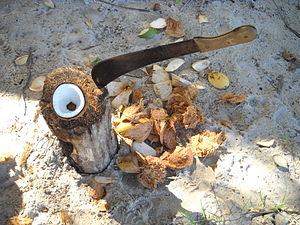
Noix de coco
La noix de coco est le fruit du cocotier ; un des représentants de la famille des palmiers ou Arécacées. L'inflorescence complète peut atteindre 1 mètre de long. Le fruit, qui peut mesurer jusqu'à 30 cm de diamètre, est lisse et de couleur vert clair ou orange lorsqu'il n'est pas mûr, tirant sur le brun et recouvert d'une épaisse couche de fibres ligneuses brunes entourant la noix à maturité composée d'une solide coque plus ou moins sphérique ovalisée qui protège une amande blanchâtre comestible.